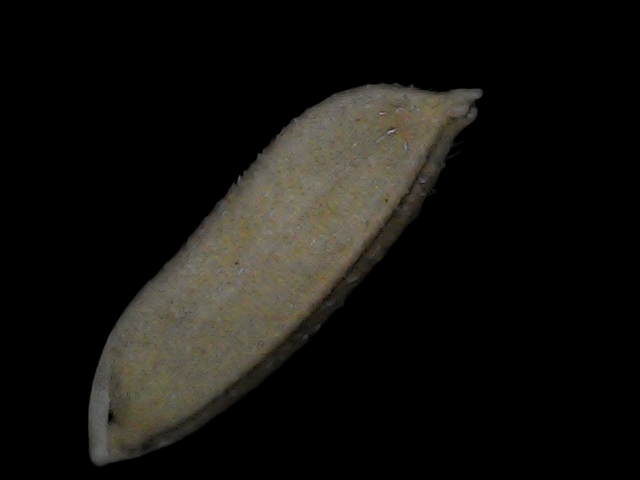
Rice variety: Bd72